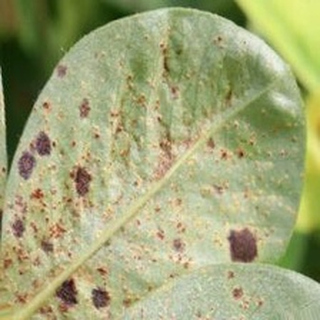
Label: groundnut_rust